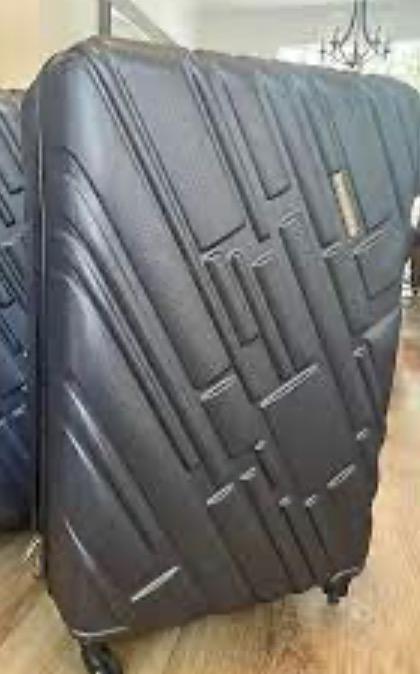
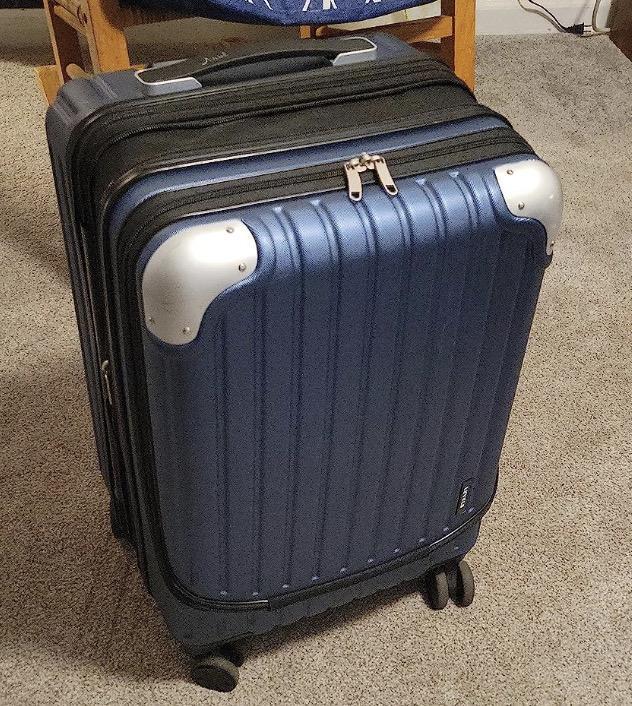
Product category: items_tea
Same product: no